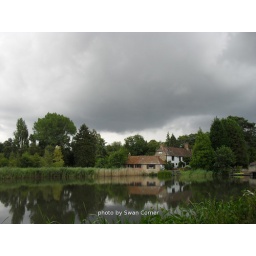
Old English house reflected in water